Shirley Griffith

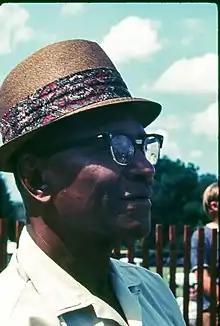
Shirley Griffith at the Ann Arbor Blues Festival, Ann Arbor, Michigan, Aug. 1969.

Shirley Griffith (April 26, 1907 – June 18, 1974) was an American male blues singer and guitarist, mainly based in Indianapolis. He is best known for his recordings "Walkin' Blues" and "Bad Luck Blues".